Ed White (astronaut)

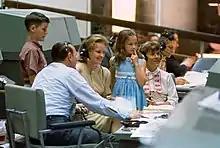
The families of Gemini 4 astronauts visit Mission Control in Houston. Right to left: Patricia McDivitt, Bonnie White, Patricia White, flight controller Christopher Kraft, and Edward White III.

White was assigned to the 22nd Fighter Squadron at Bitburg Air Base in West Germany, where he spent three and a half years flying North American F-86 Sabre and North American F-100 Super Sabre fighters. Among his colleagues were Buzz Aldrin, who graduated a year ahead of him at West Point, and James Salter. In 1957, White read an article about the astronauts of the future, and decided to become one. He believed that getting an advanced degree would improve his chances of being selected. Aldrin later recalled that White convinced him to follow this path as well. In September 1958, White enrolled in the University of Michigan under Air Force sponsorship to study aeronautical engineering. His classmates included James McDivitt, Jim Irwin and Ted Freeman. White was awarded his Master of Science degree in 1959.